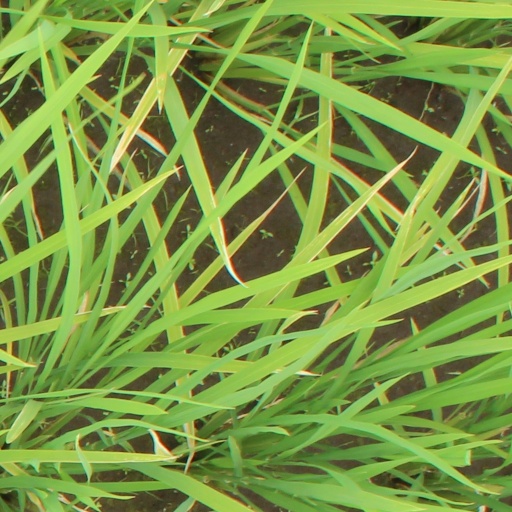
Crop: rice